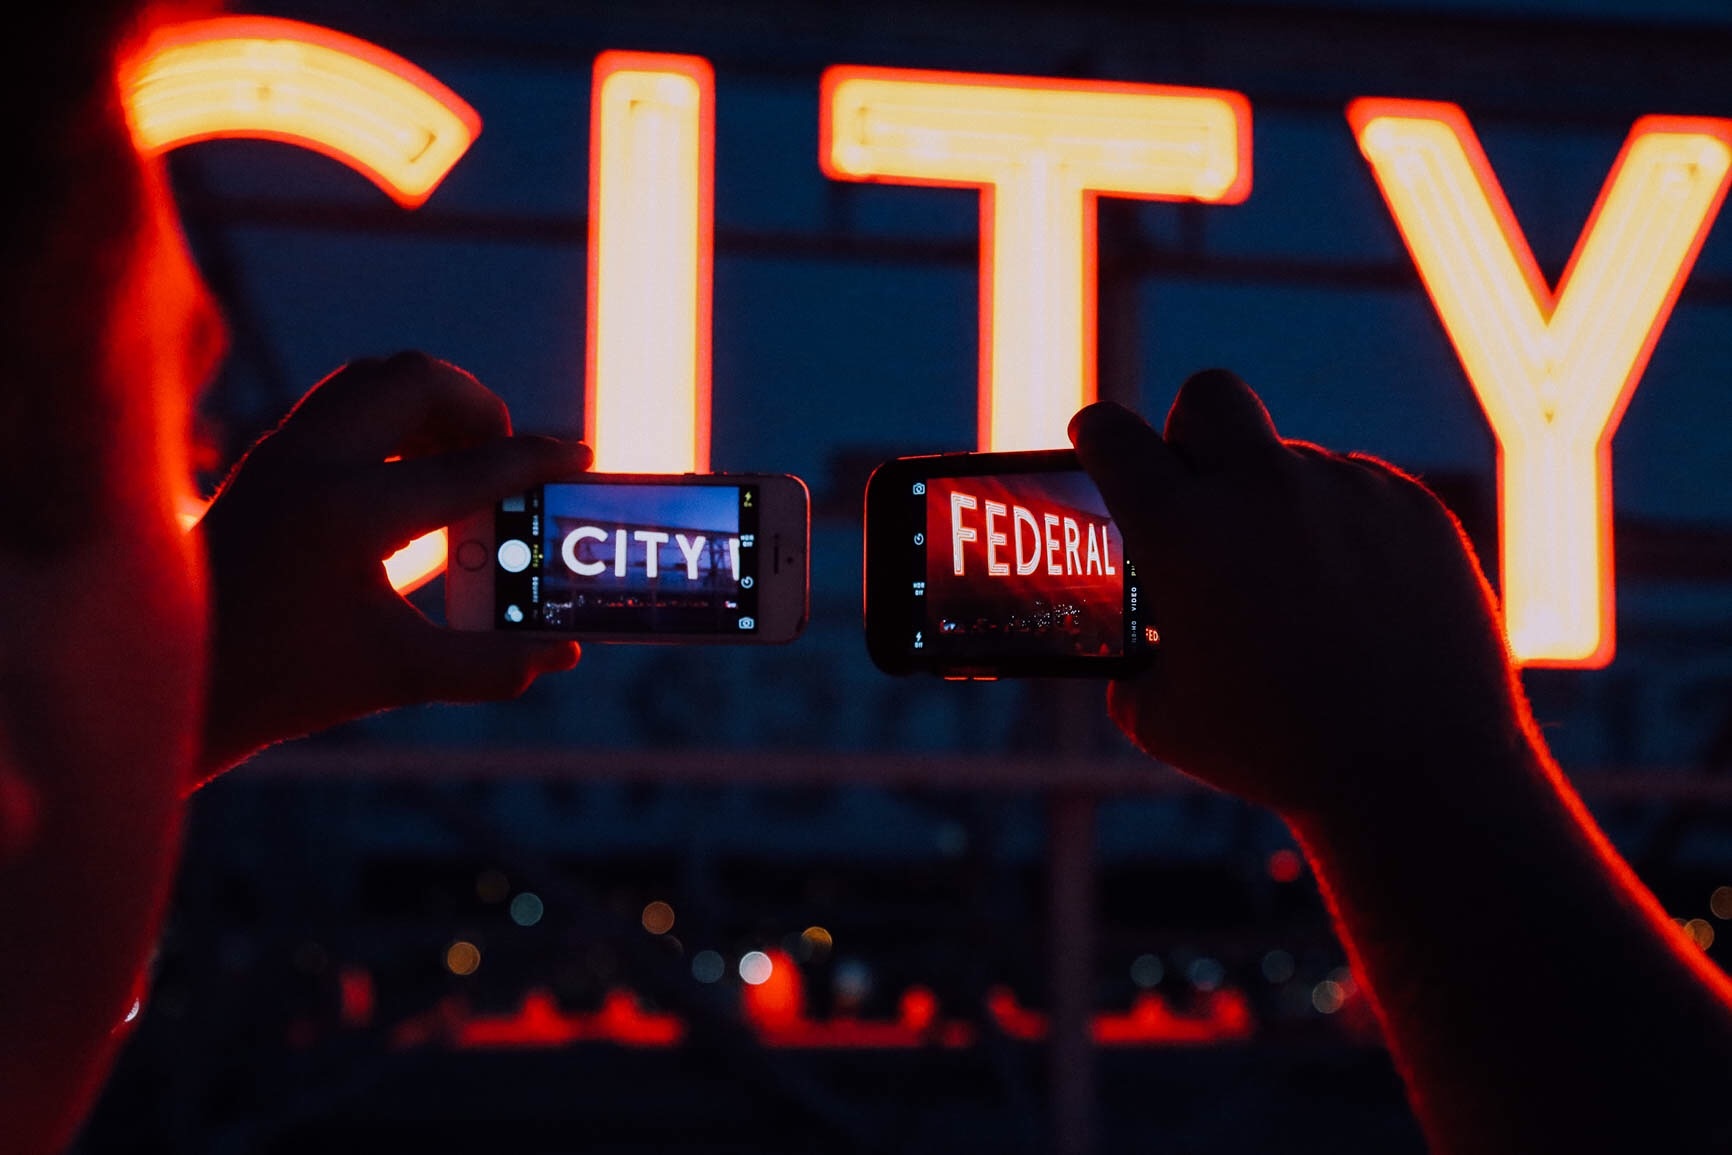
smartphone, city, sign, red, neon, neon sign, federal